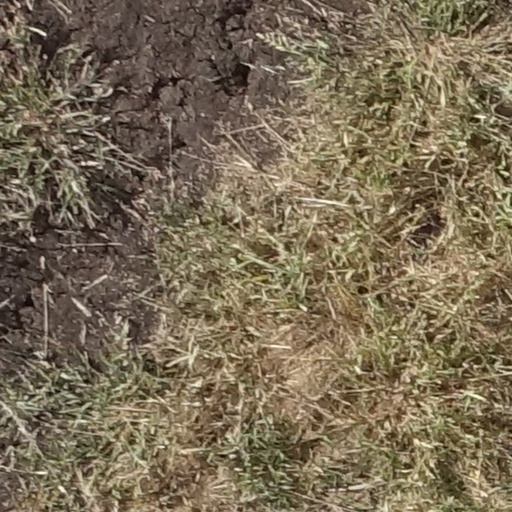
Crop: sorghum